List of incidents of cannibalism

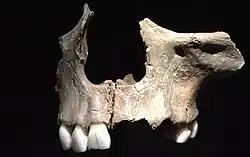

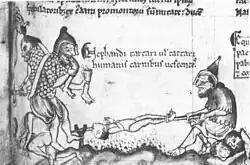

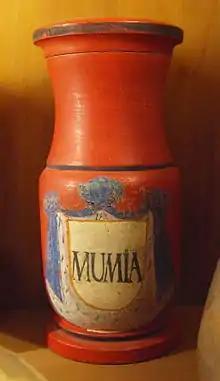
An 18th century albarello used for storing "mummia"

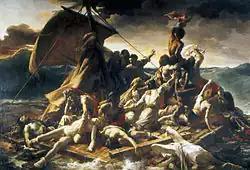
"The Raft of the Medusa" by Théodore Géricault, 1819

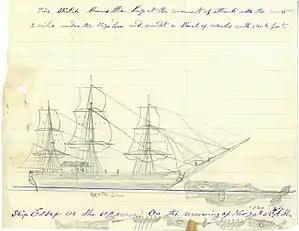
A whale striking the "Essex" on 20 November 1820, depicted in a sketch by Thomas Nickerson

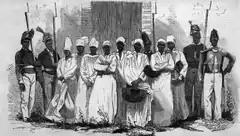
The eight persons found guilty of murdering and eating a girl in a Vodou ritual in Haiti, 1864

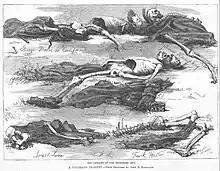
Illustration from "Harper's Magazine" (1874) of the remains of several men supposedly eaten by Alfred Packer

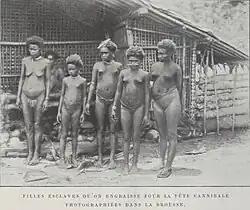
Black-and-white photograph of five nearly naked young women and girls standing in front of a hut; a sixth is visible in the background.

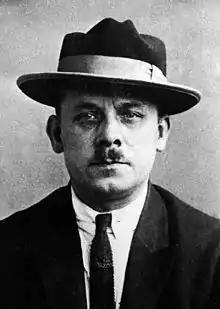
Fritz Haarmann, the "Butcher of Hanover"

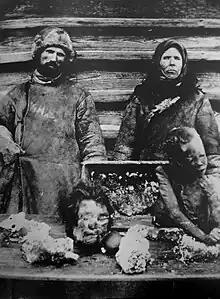
Cannibalism during the Russian famine of 1921–1922

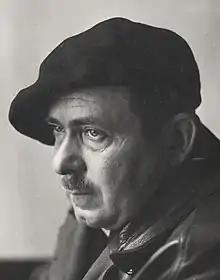
William Seabrook ate human flesh to study its taste

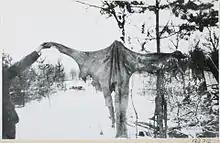
Finnish soldiers show the skin of Russian soldiers eaten by members of a Soviet patrol during the Continuation War

The following were the famines in China that caused cannibalism, according to the "Draft History of Qing".